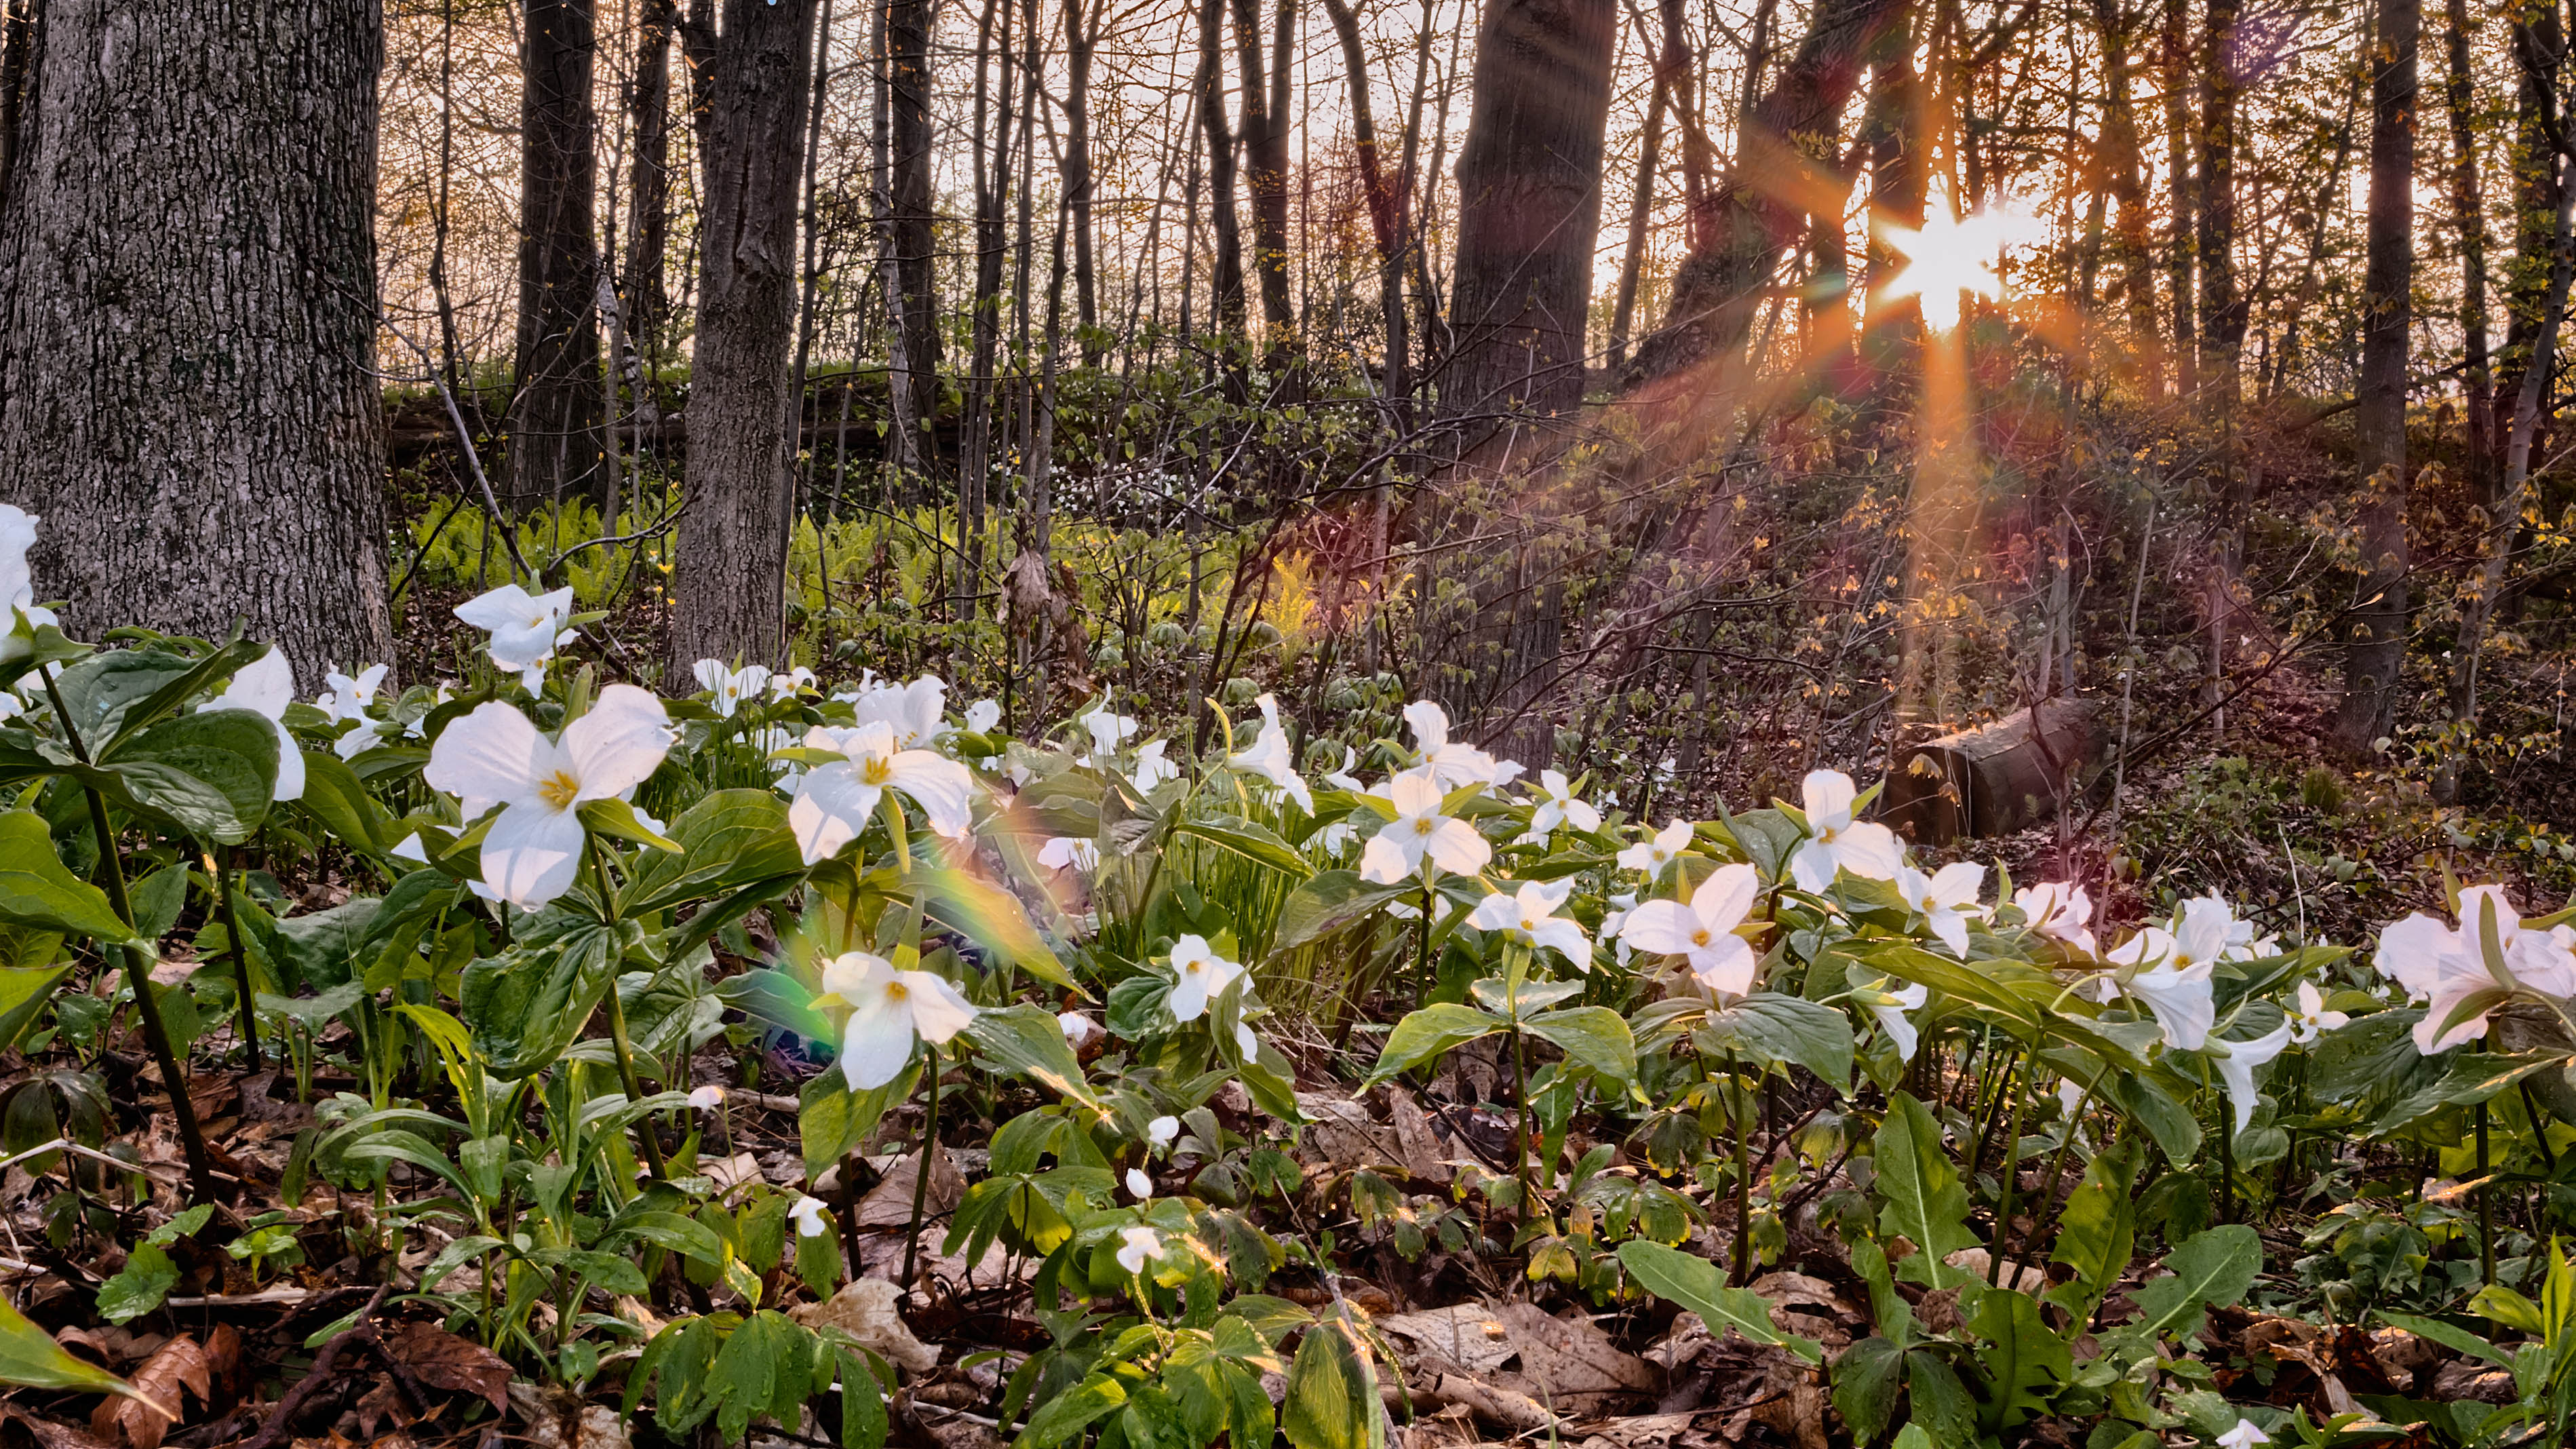
landscape, forest, plant, sunset, sunlight, leaf, flower, autumn, park, botany, garden, flora, wildflower, hdr, flare, canada, shrub, rainforest, trillium, jack, mississauga, ontario, darling, sns, lumix, panasonic, dmc, lx7, panasoniclumixdmclx7, woodland, habitat, ecosystem, flowering plant, natural environment, land plant